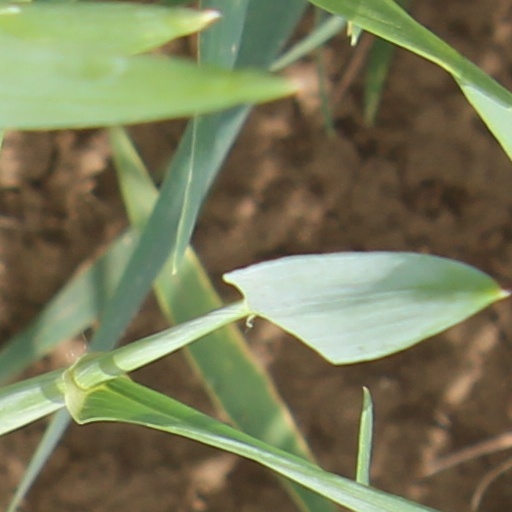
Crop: wheat